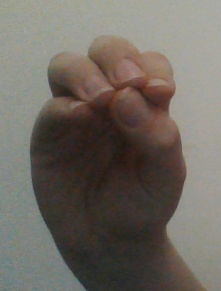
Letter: ha